Millington, East Riding of Yorkshire

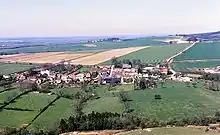
Looking down on Millington from the Yorkshire Wolds Way

The civil parish is formed by the village of Millington and the hamlets of Great Givendale and Ousethorpe.